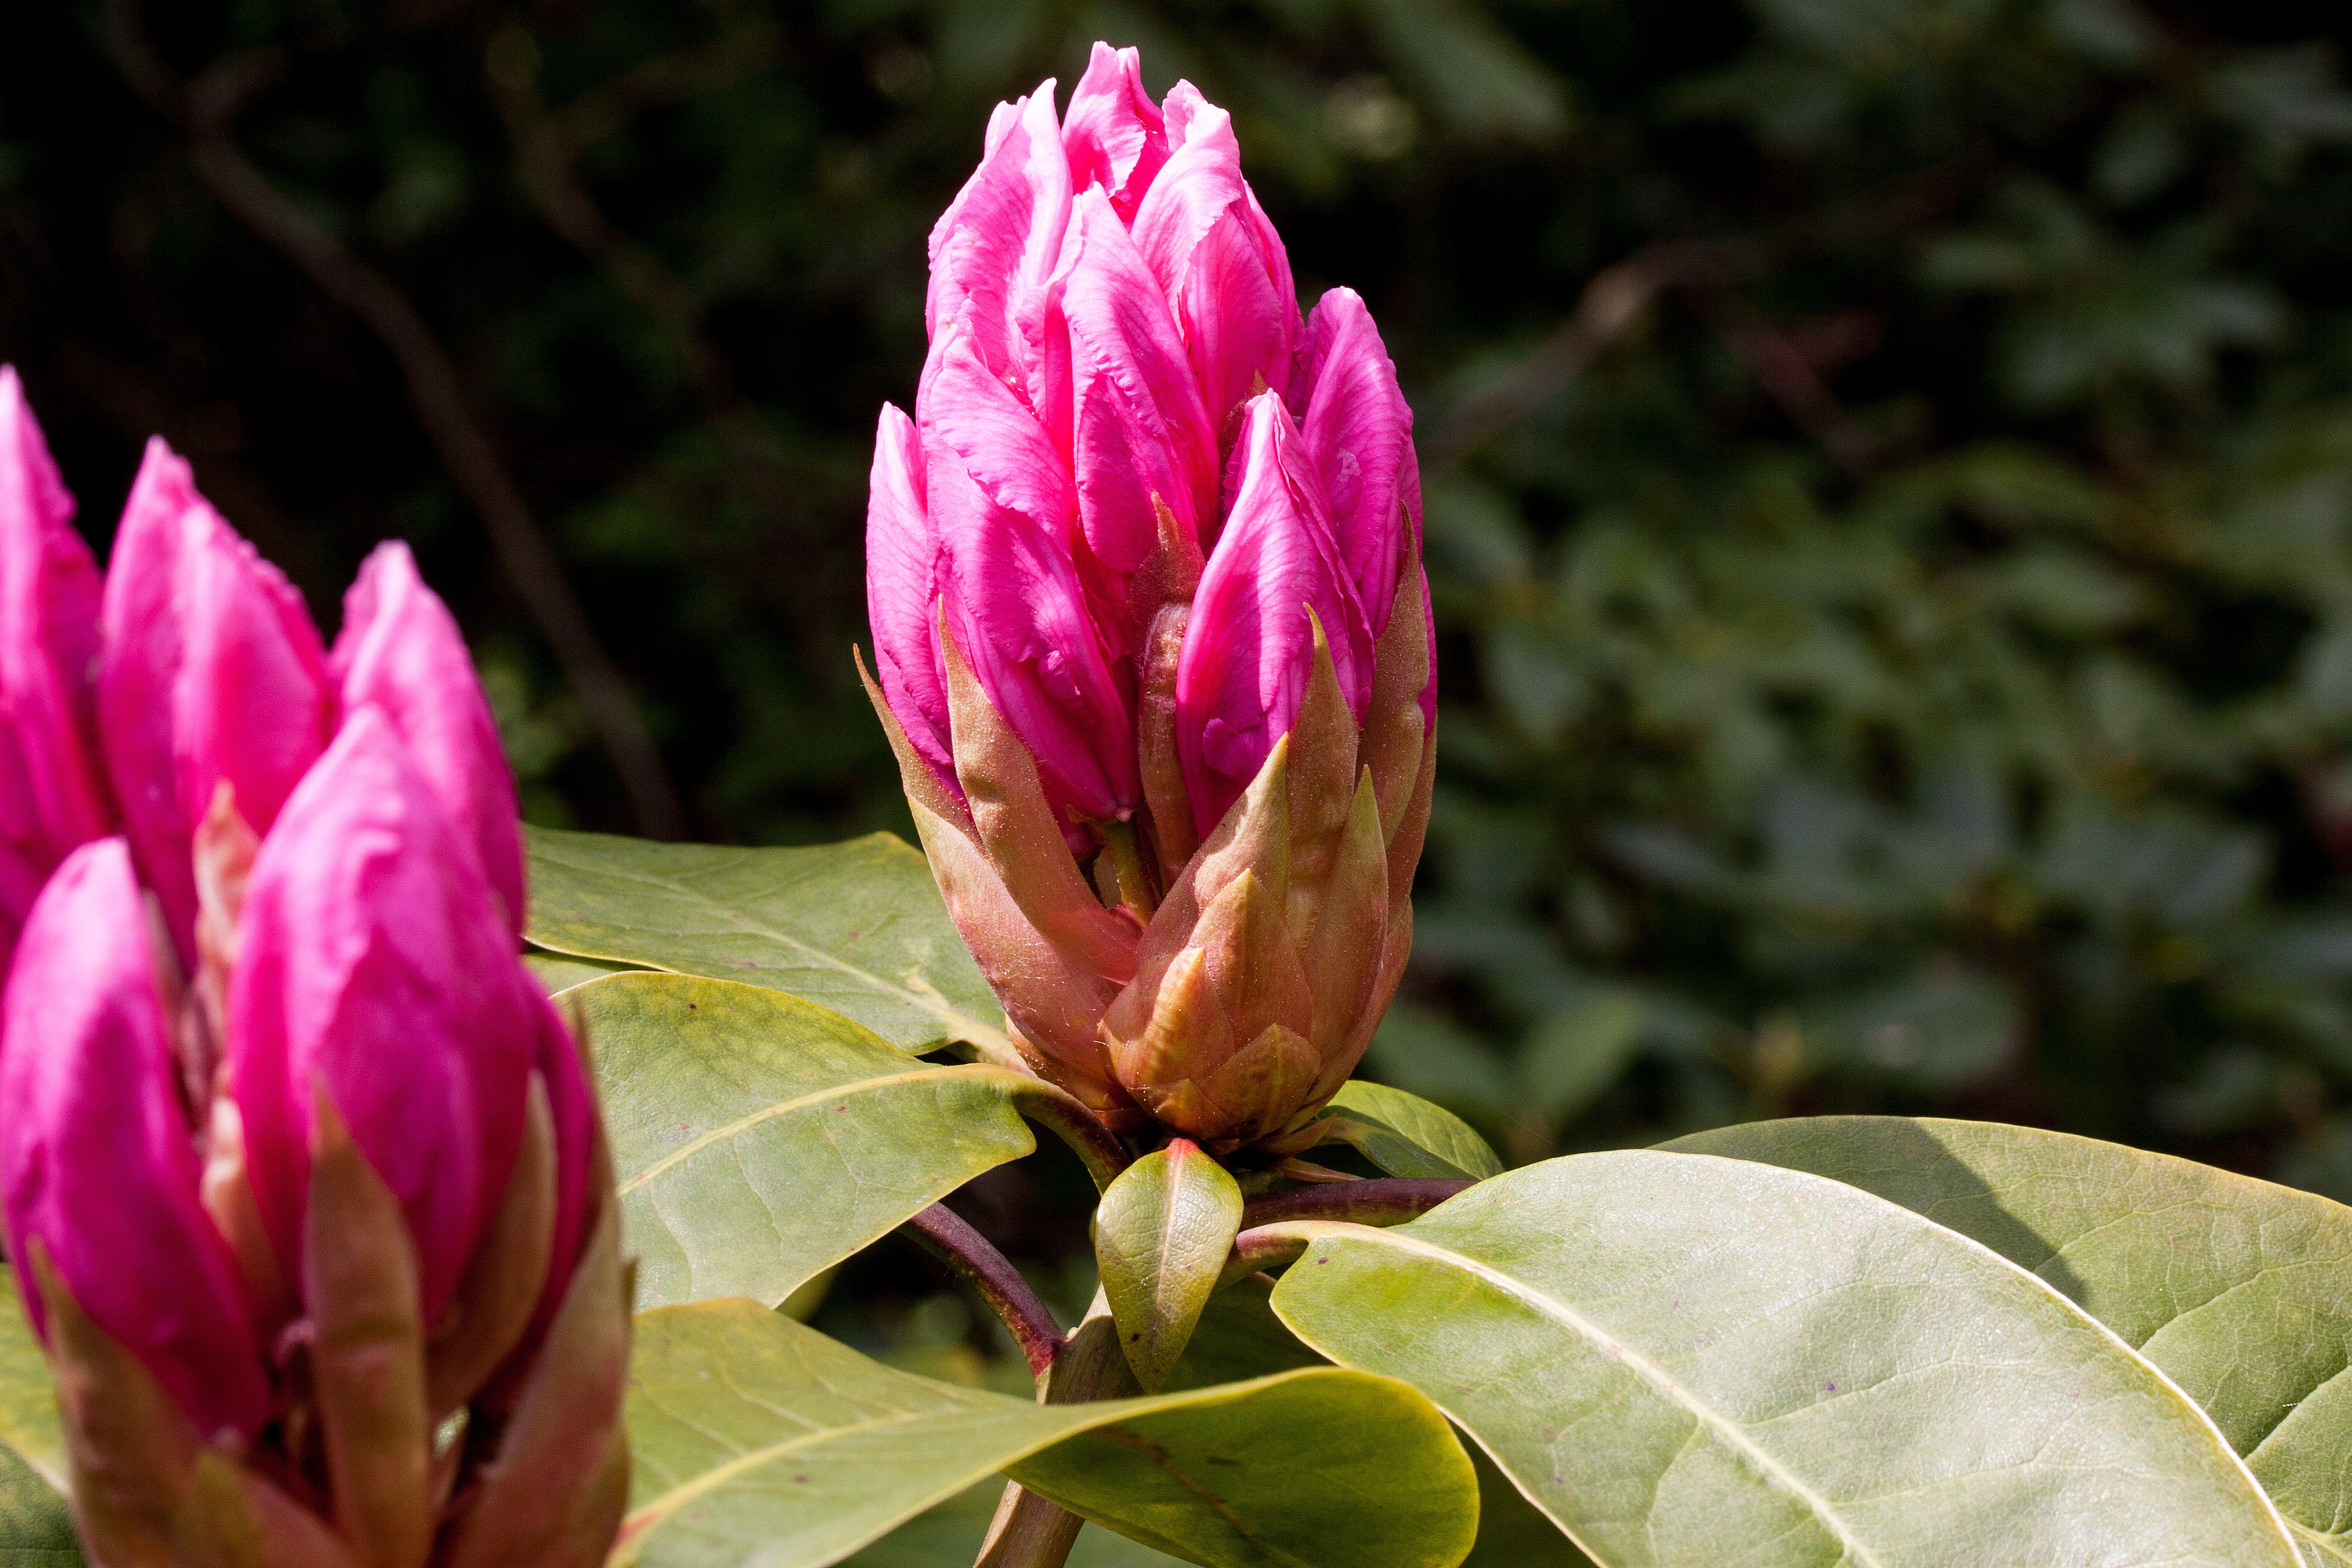
nature, blossom, plant, leaf, flower, petal, green, botany, pink, flora, shrub, rhododendron, magnolia, macro photography, ericaceae, flowering plant, genus, inflorescences, traub notes, doldentraub, family of ericaceae, land plant